2008–09 Tottenham Hotspur F.C. season

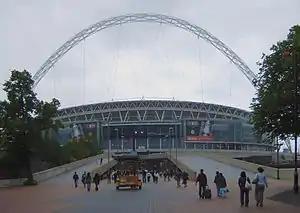
Tottenham visited Wembley two years consecutively, In 2008–09 they entered as incumbent League Cup Champions

With the January transfer window opening on 1 January, Tottenham made movement in the market straight away. On 6 January 2009, Jermain Defoe returned to the club from Portsmouth in a deal worth an initial £9 million, with extras and the writing-off of past transfer fees in Pedro Mendes and Defoe himself; the media announced the total fee at £15 million. Just over two weeks later, Tottenham came to an agreement for the transfer of Wilson Palacios for a fee of £12 million from Wigan Athletic; the deal for Palacios was officially concluded on 30 January with the approval of a work permit. Tottenham also signed experienced goalkeeper Carlo Cudicini from Chelsea on a free transfer and also concluded a deal to re-sign Pascal Chimbonda from Sunderland for a fee thought to be around £3 million. On the final day of the transfer window, Tottenham resigned their third former player in a month, signing striker Robbie Keane for a fee of an initial £12 million, which, depending on circumstances, could rise to £15 million.